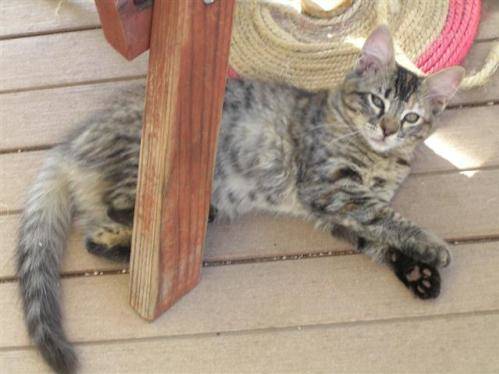
Label: cat